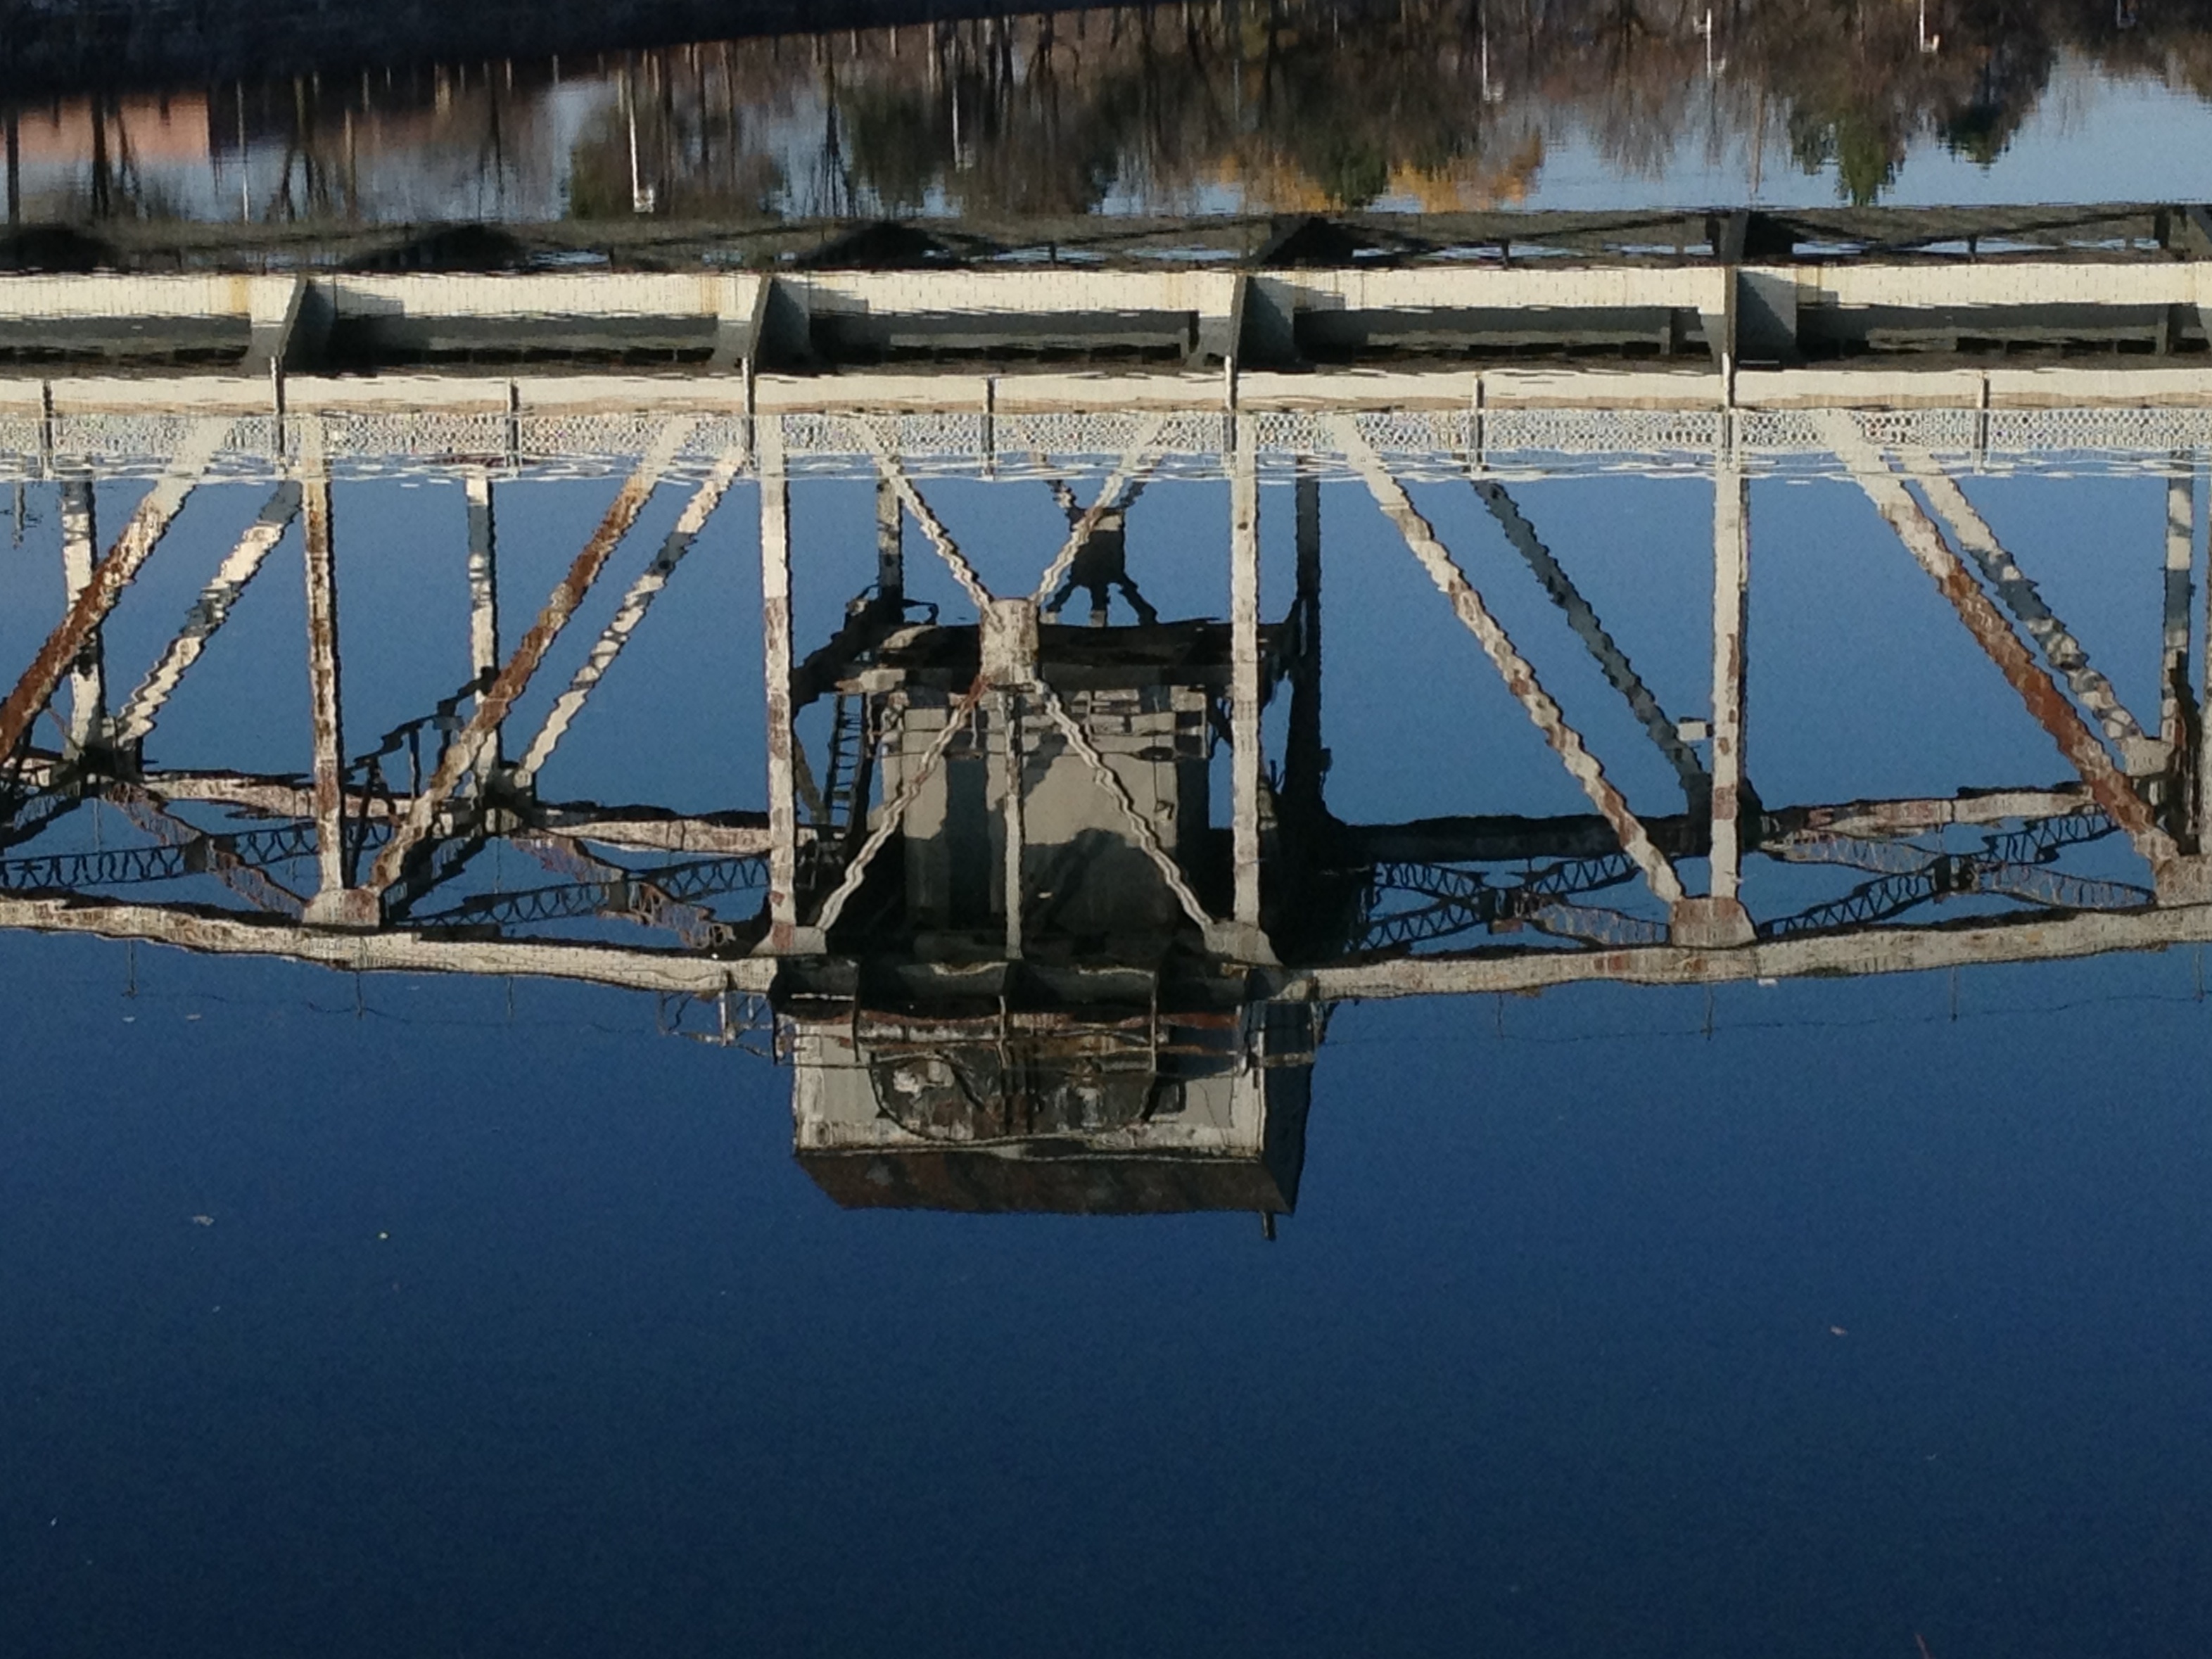
water, dock, bridge, reflection, vehicle